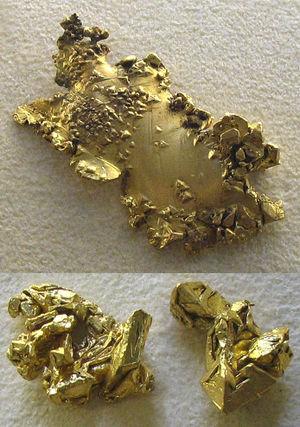
La biodiversité de la Guyane est très importante tant au niveau floristique que faunistique. Aussi, des travaux scientifiques sont menés depuis de nombreuses années pour connaître et protéger cette diversité. En effet, celle-ci est menacée par l'exploitation forestière, le développement urbain et routier, la chasse, l'orpaillage et le tourisme de masse.